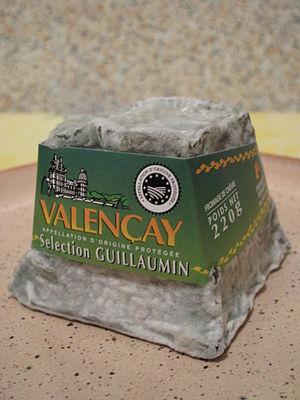
Fromage de chèvre Valençay d'appellation d'origine protégée (label européen plus large que le label AOC strictement français)."
Valençay est une appellation d'origine désignant un fromage de chèvre au lait cru du Berry, et de la région Centre-Val de Loire, en France. Elle reprend le nom de la commune homonyme.
Le Boischaut Nord ou Gâtines de l'Indre est une région naturelle de France, située dans le département de l'Indre, en région Centre-Val de Loire.
La Brenne est une région naturelle de France, située dans le département de l'Indre, en région Centre-Val de Loire.